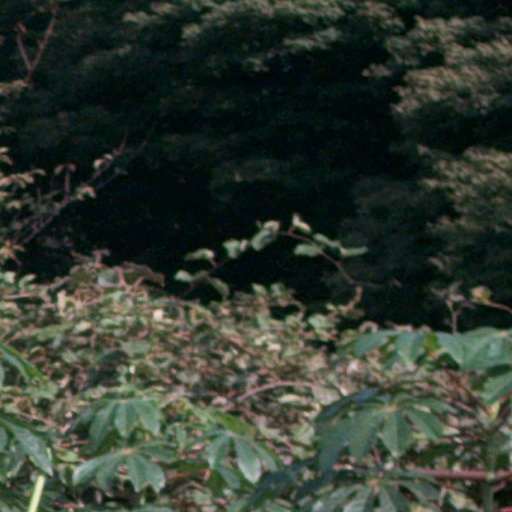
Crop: cassava